Ladies' Man (1931 film)

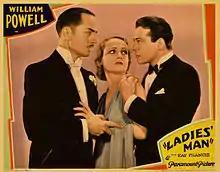
Lobby card for film

Ladies' Man is a 1931 American pre-Code drama film directed by Lothar Mendes, starring William Powell, Kay Francis and Carole Lombard. It was released on May 9, 1931, by Paramount.